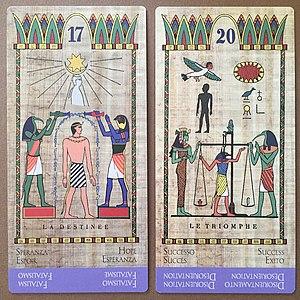
René Adolphe Schwaller, né le 30 décembre 1887 à Asnières-sur-Seine et mort à Grasse le 7 décembre 1961, est un chimiste, philosophe, métaphysicien et égyptologue français, spécialiste de la pensée hermétique et de la symbolique de l’Égypte ancienne. C'est en 1919 qu'il ajoutera à son nom le titre de Lubicz.